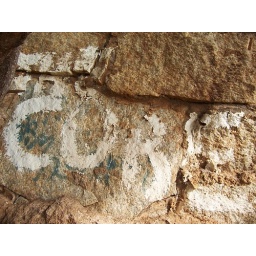
under the 16th street bridge